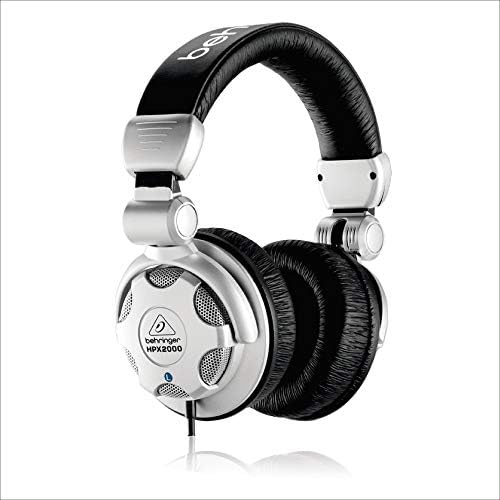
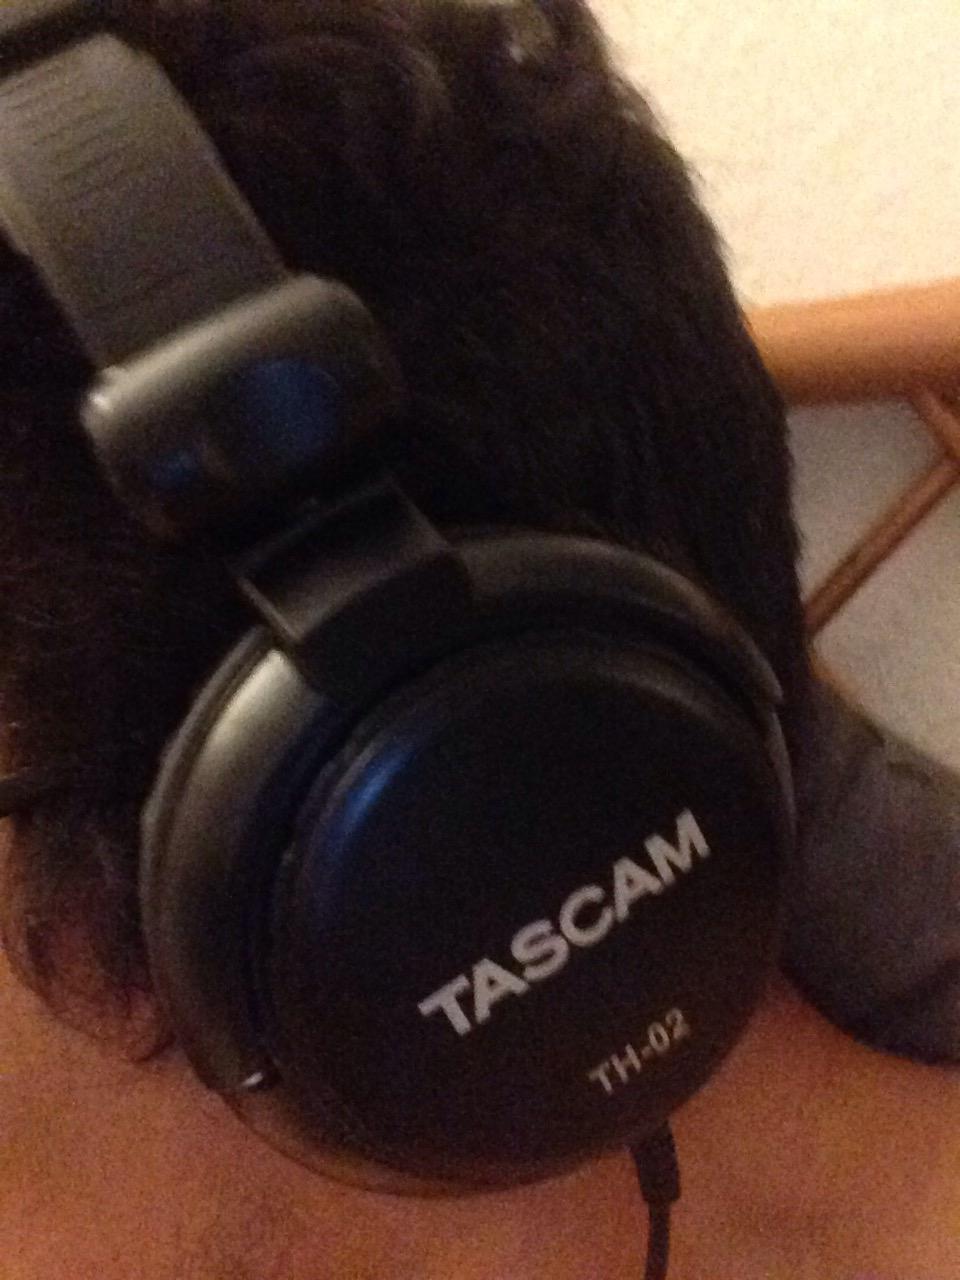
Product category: headphones
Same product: no